Lydia Sesemann

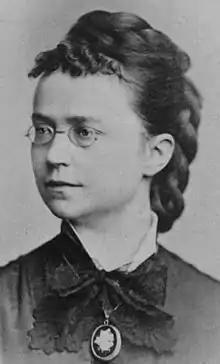
Lydia Sesemann

Lydia Sesemann (14 February 1845, Vyborg – 28 March 1925, Munich) was a Finnish doctor of chemistry. She was the first woman from Finland to obtain a doctoral degree.